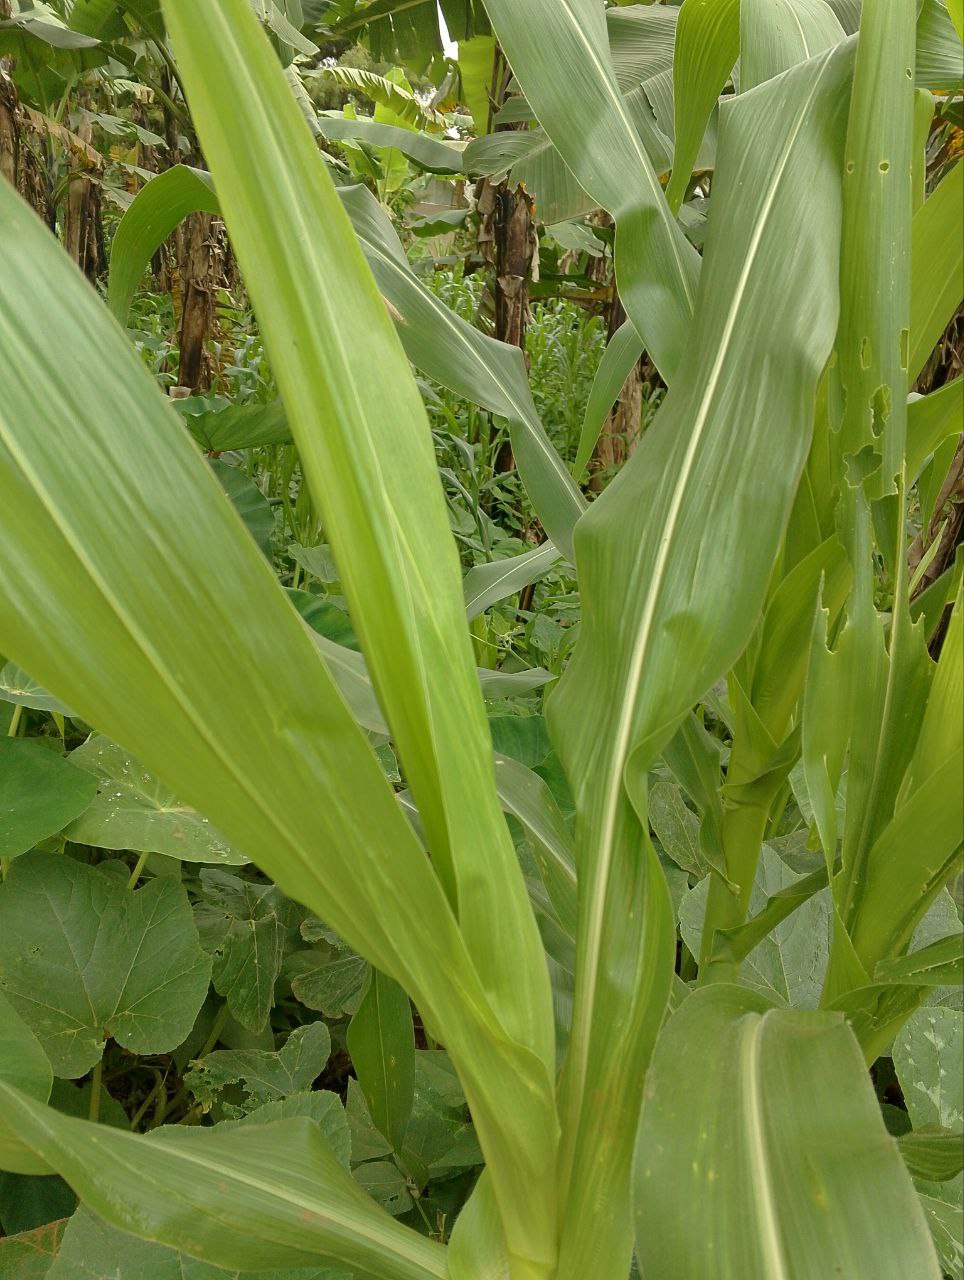
Label: spodoptera_frugiperda